Highstead

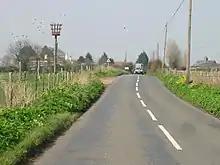
Approaching Highstead on Boyden Gate Hill

Highstead is a village near Chislet, off the A299 road, in the Canterbury District, in the English county of Kent. It is near the town of Herne Bay. Highstead is known for its iron-age pottery findings.